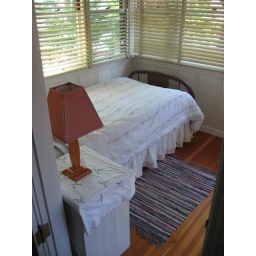
Twin bed in the sleeping porch